NZ Bus

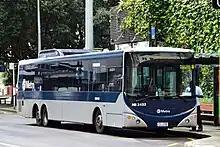
A MAN 17.223 in AT Metro livery in Auckland

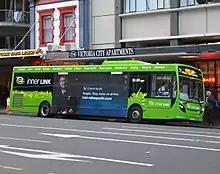
An Alexander Dennis Ltd Envrio 200 in InnerLink livery with Metrolink branding in Auckland

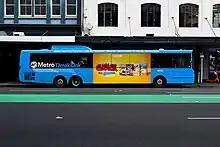
A TāmakiLink wrapped MAN 17.223 in Auckland

From late 2015, plans called for all buses operated by NZ Bus in Auckland to gradually begin to appear in AT Metro colours as part of Auckland Transport's initiative to create one brand for the Auckland transport network. Link services continued to operate in their red, green and orange branding, but with AT Metro logos and other symbols instead of Metrolink. Similarly, Wellington buses operated under contract to the regional council are now branded in Metlink livery, rather than in GO Wellington or Valley Flyer livery.